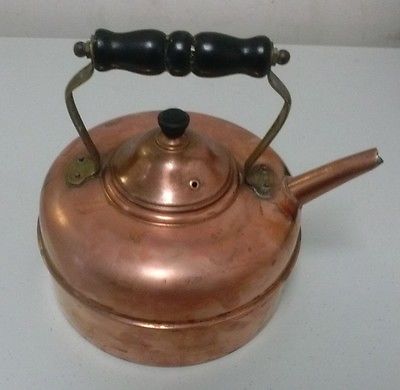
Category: kettle